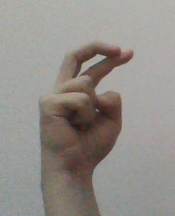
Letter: zay